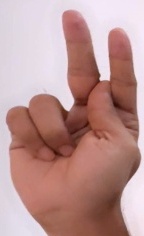
ASL sign: K